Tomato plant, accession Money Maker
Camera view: tilt-top (135 deg); turntable rotation: 0 degrees
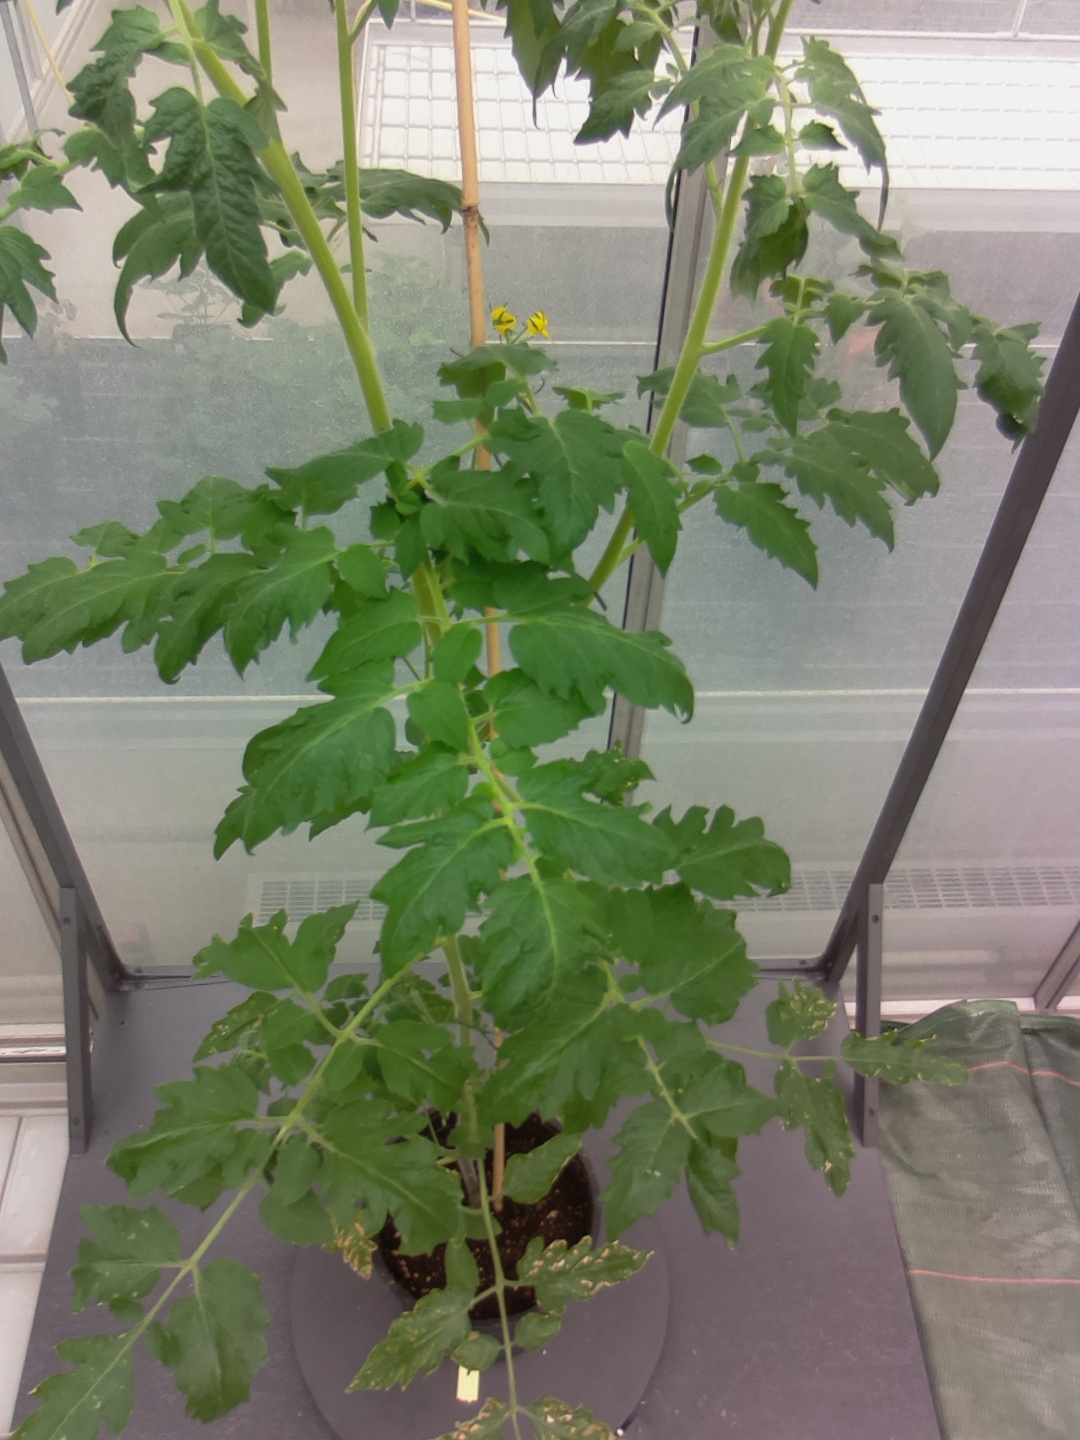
BBCH growth stage 69: End of flowering, 90%-100% of flowers open, more petals falling